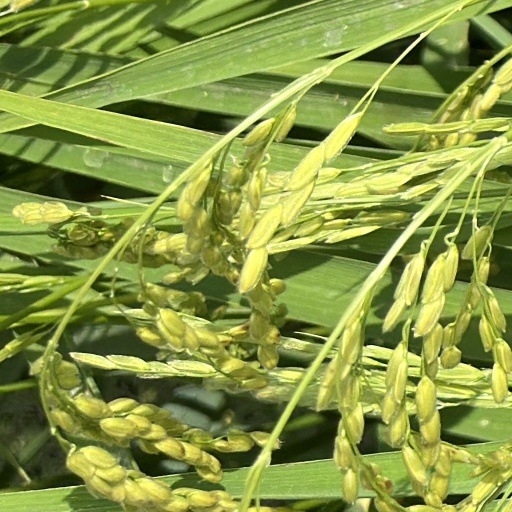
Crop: rice